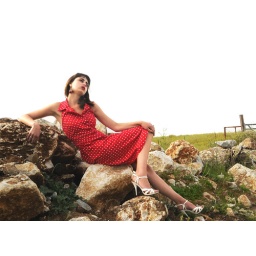
The girl in red